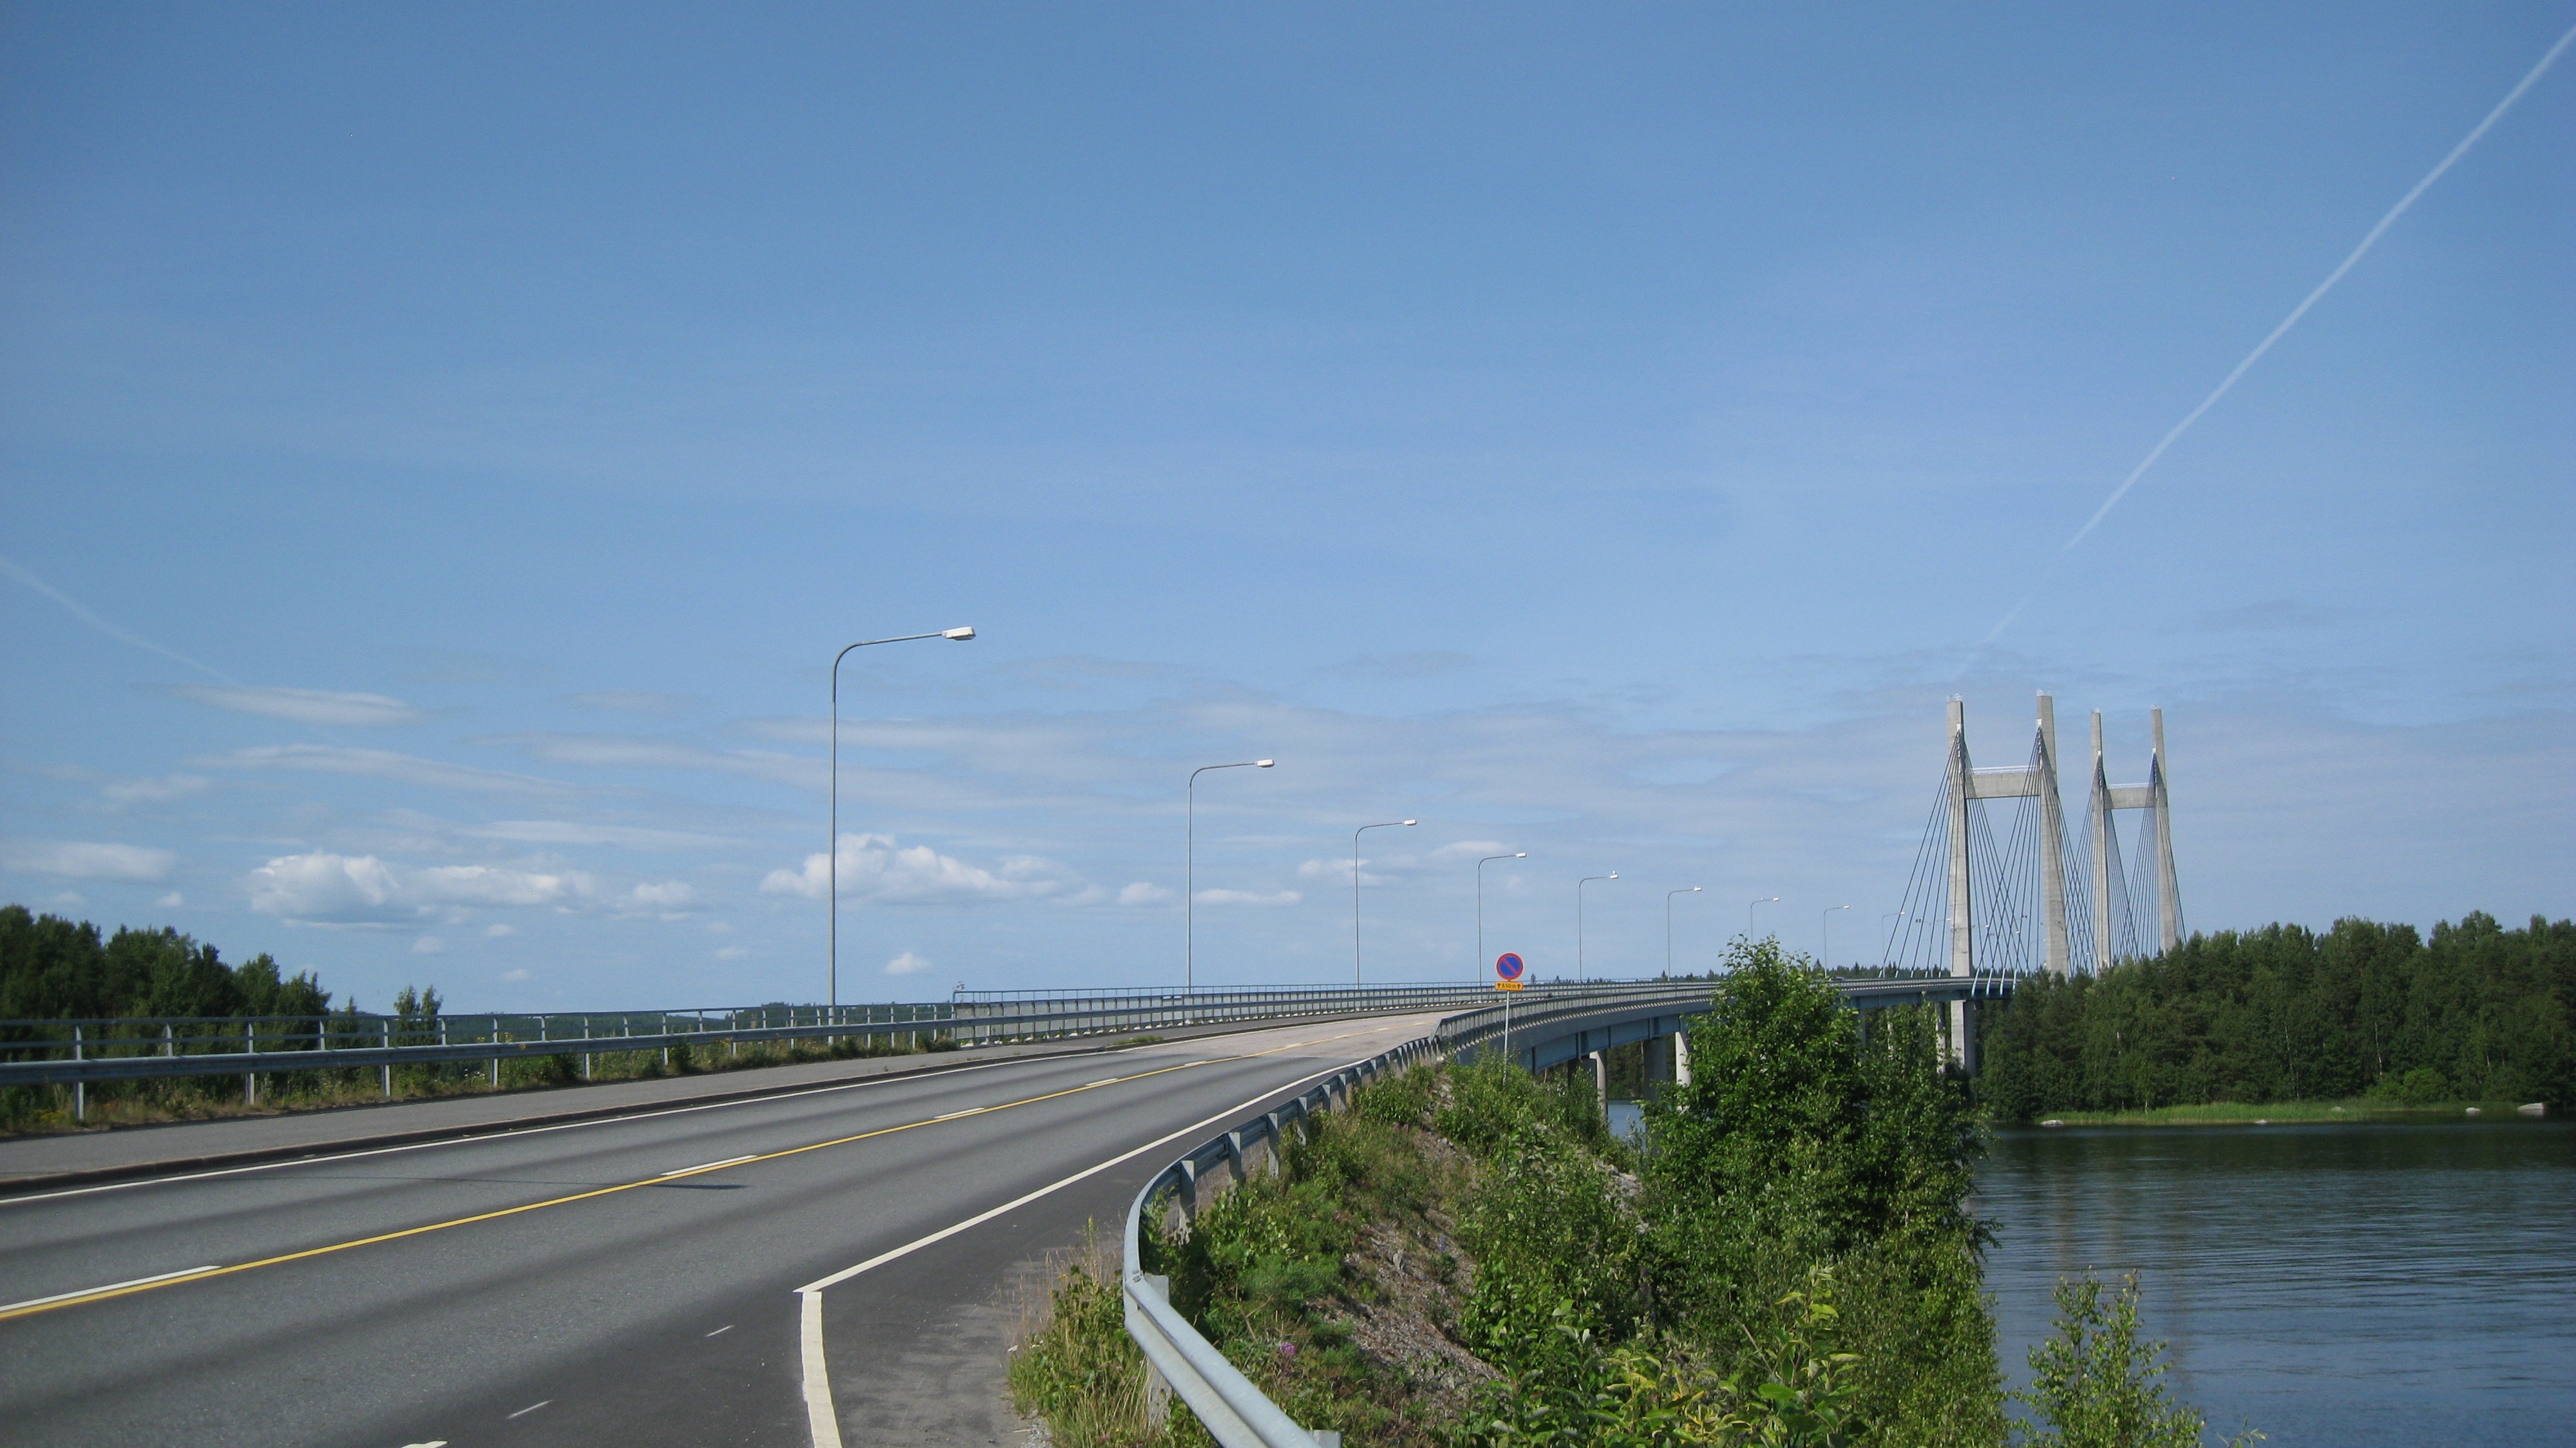
landscape, water, sky, track, road, bridge, highway, summer, transport, lane, infrastructure, finnish, residential area, nonbuilding structure, controlled access highway